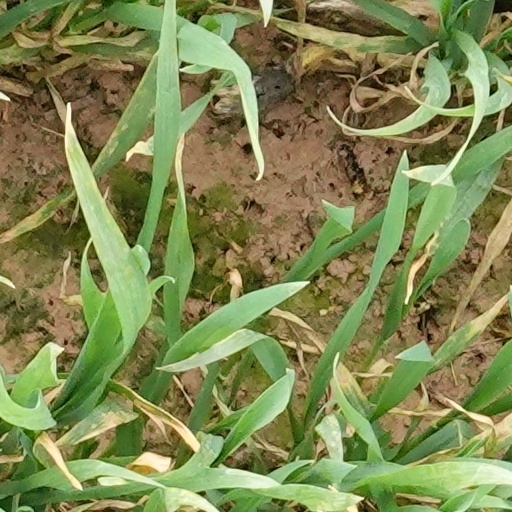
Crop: wheat